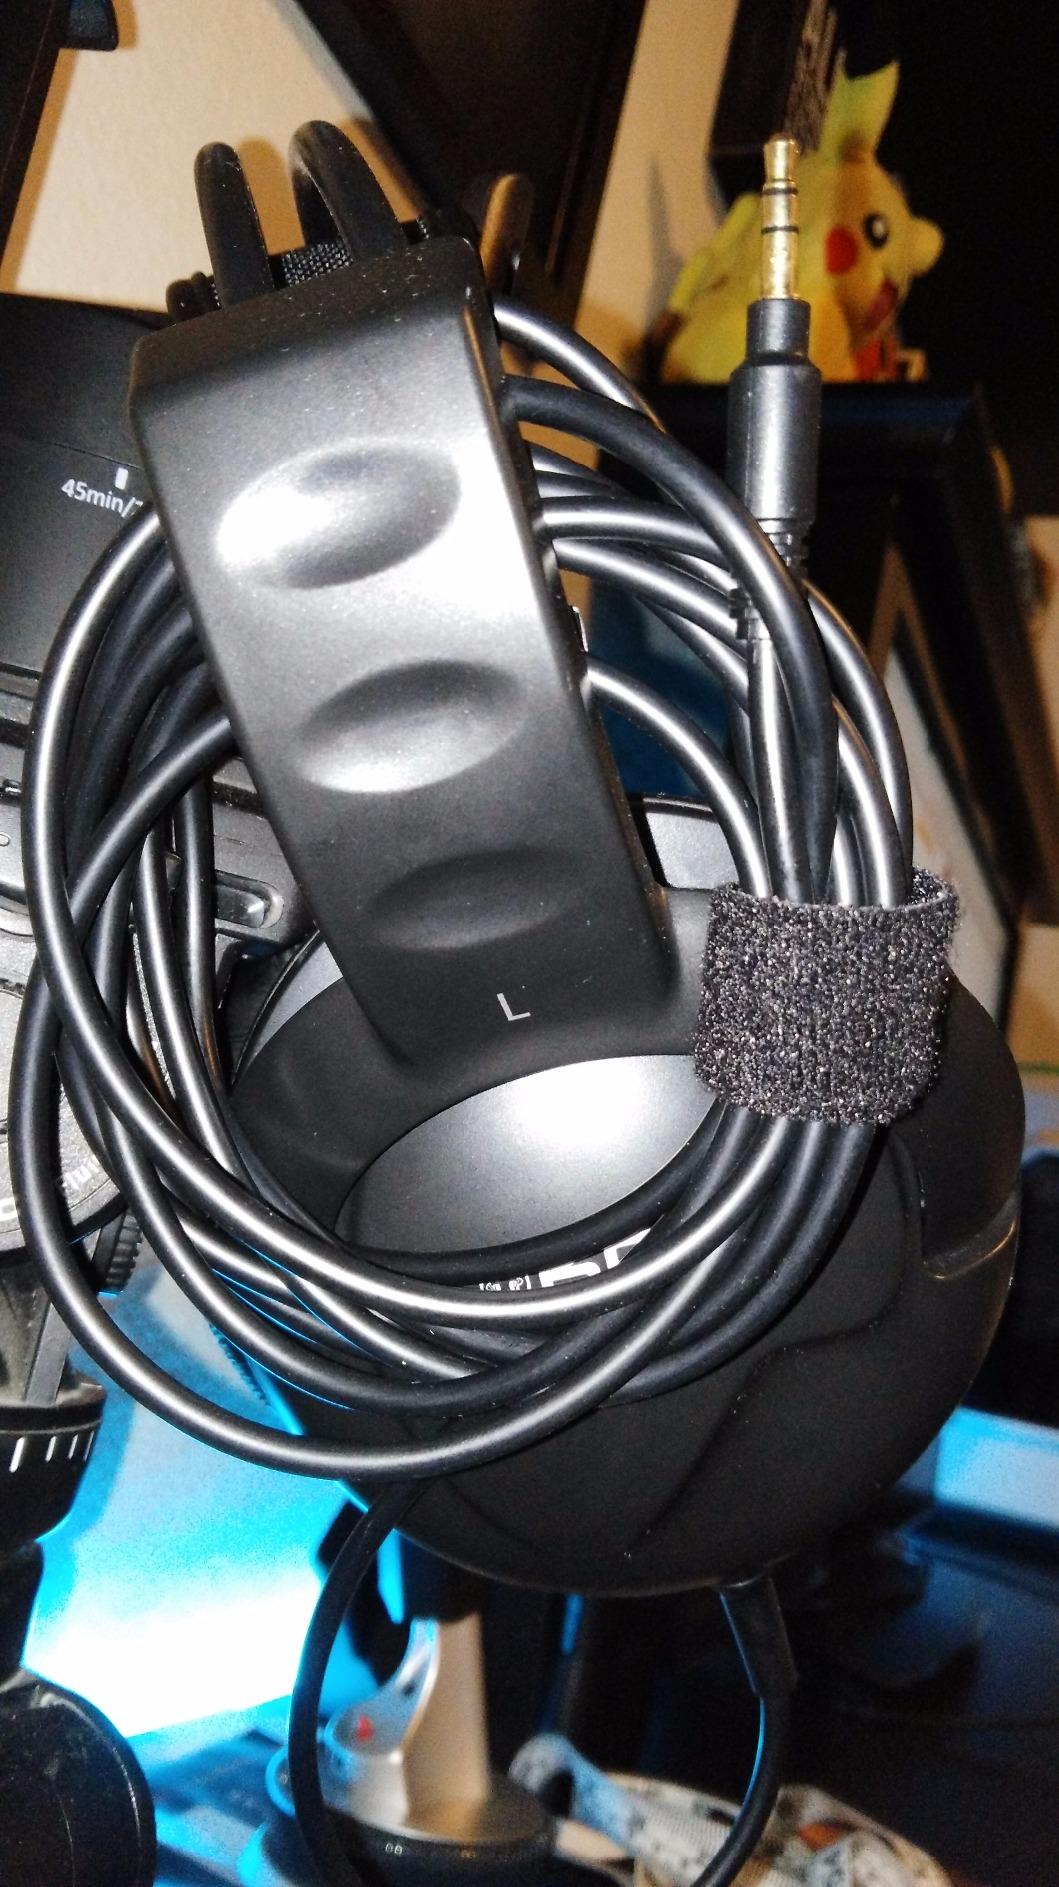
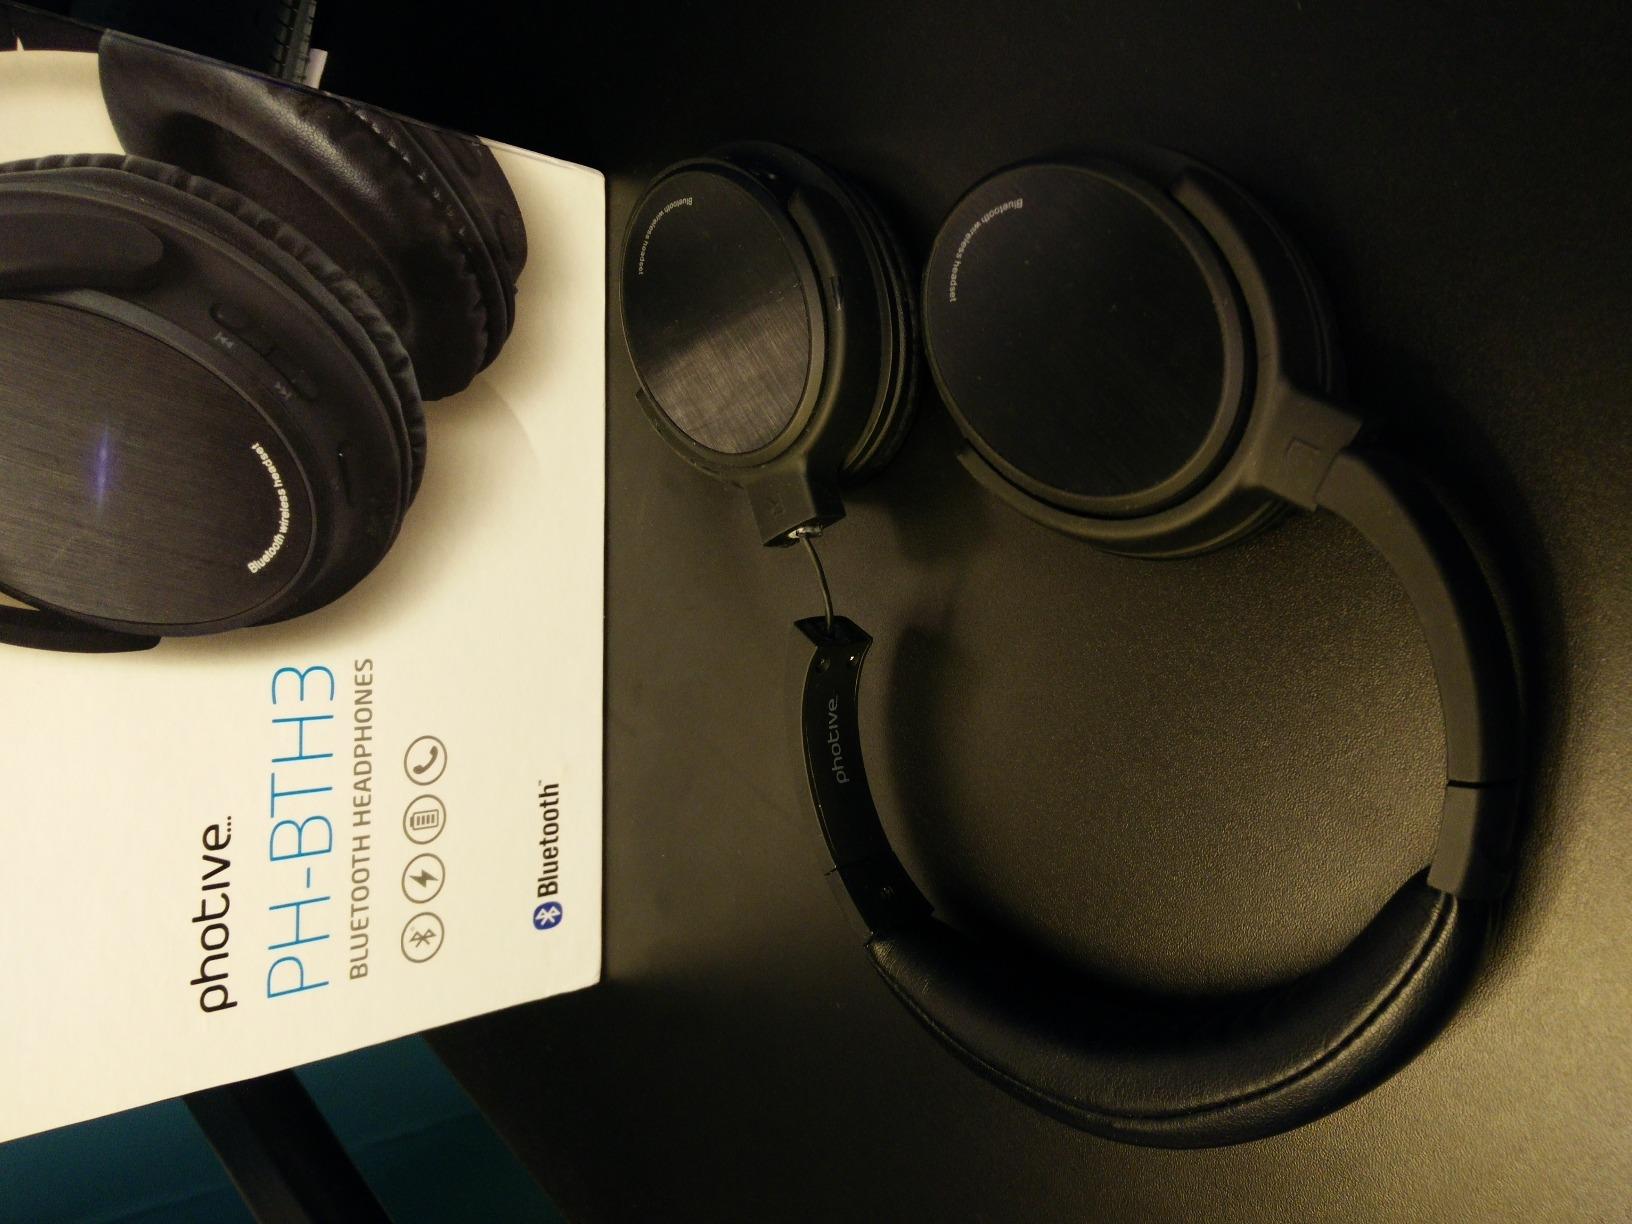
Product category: headphones
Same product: no